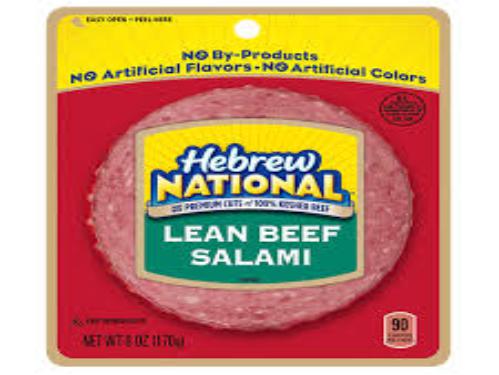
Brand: Hebrew National
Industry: Food